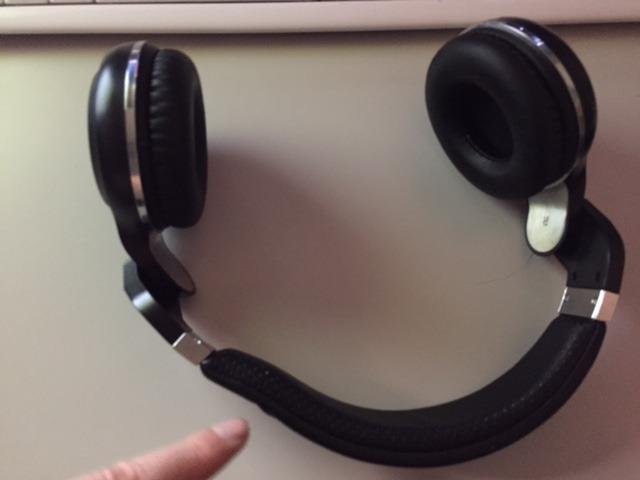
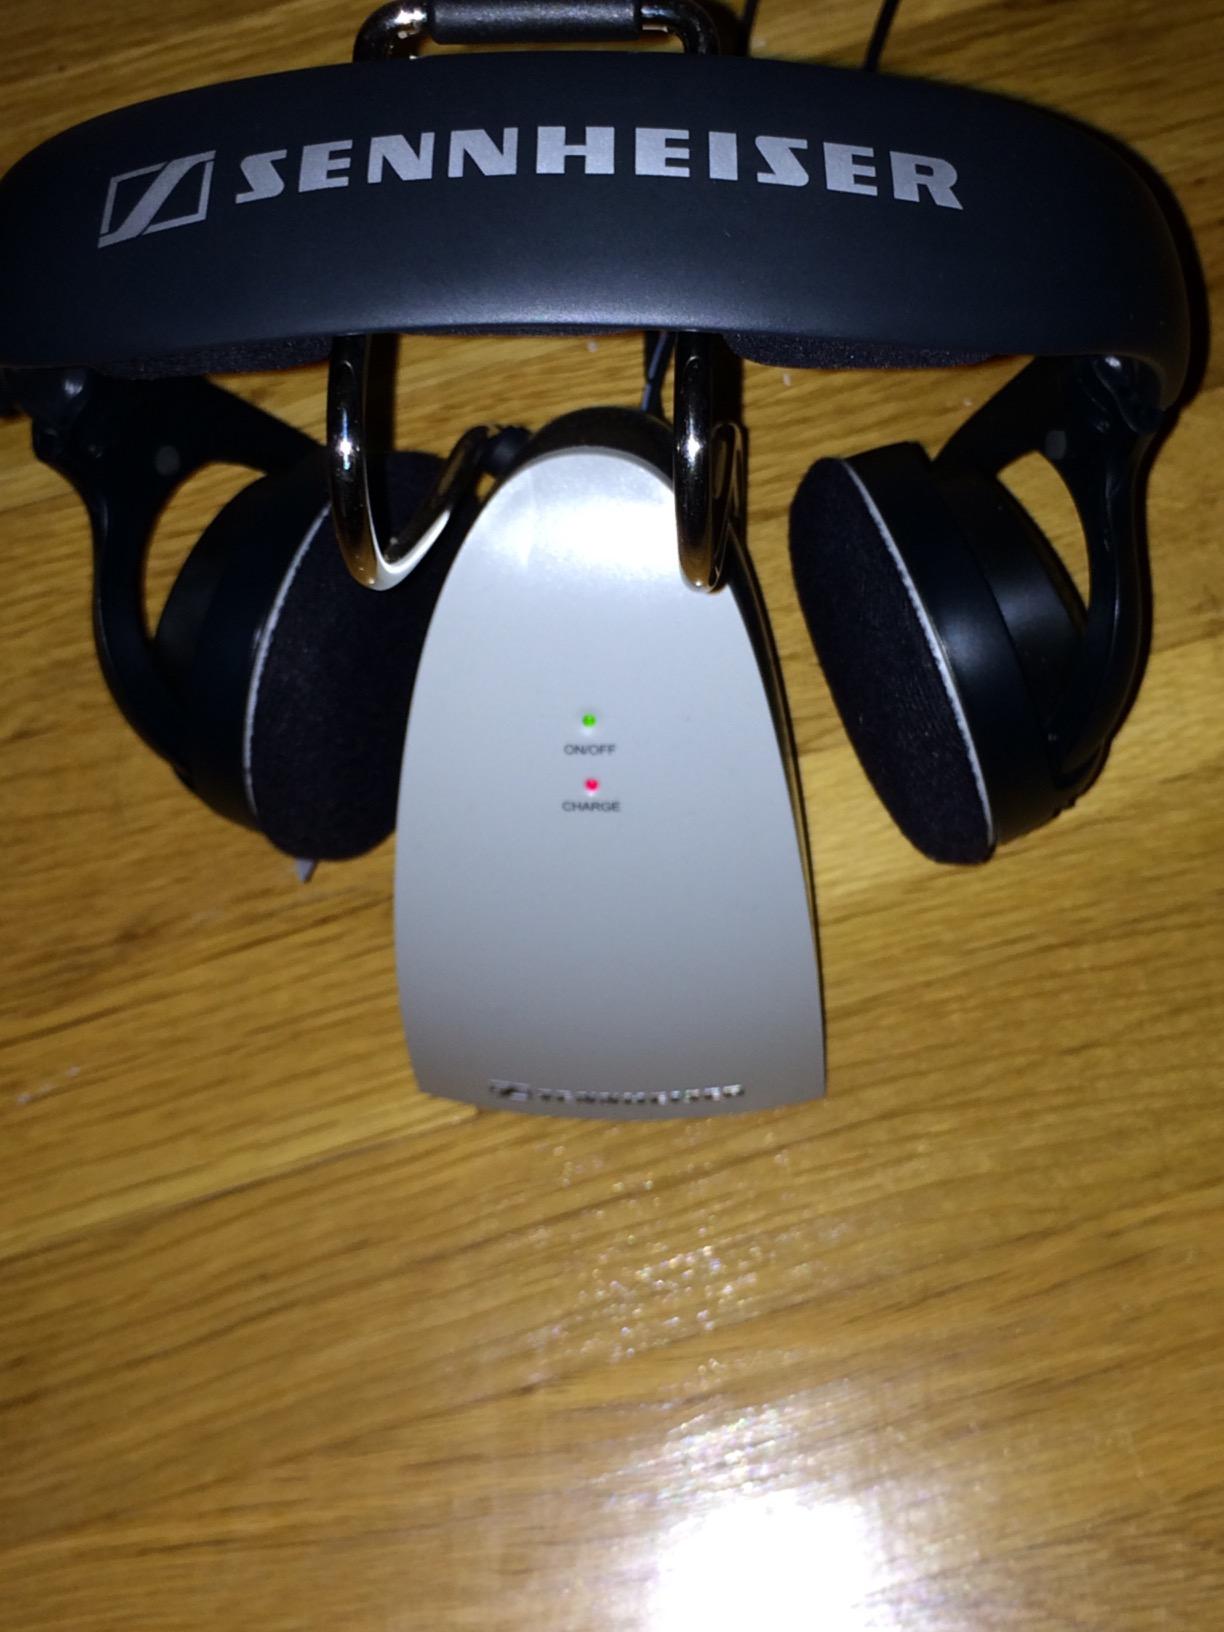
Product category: headphones
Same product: no